Cytomics

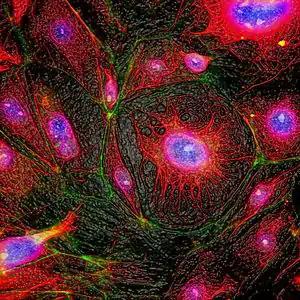
Cells shown with immunostaining observed with a confocal microscope.

Cytomics is the study of cell biology (cytology) and biochemistry in cellular systems at the single cell level. It combines all the bioinformatic knowledge to attempt to understand the molecular architecture and functionality of the cell system (Cytome). Much of this is achieved by using molecular and microscopic techniques that allow the various components of a cell to be visualised as they interact "in vivo".